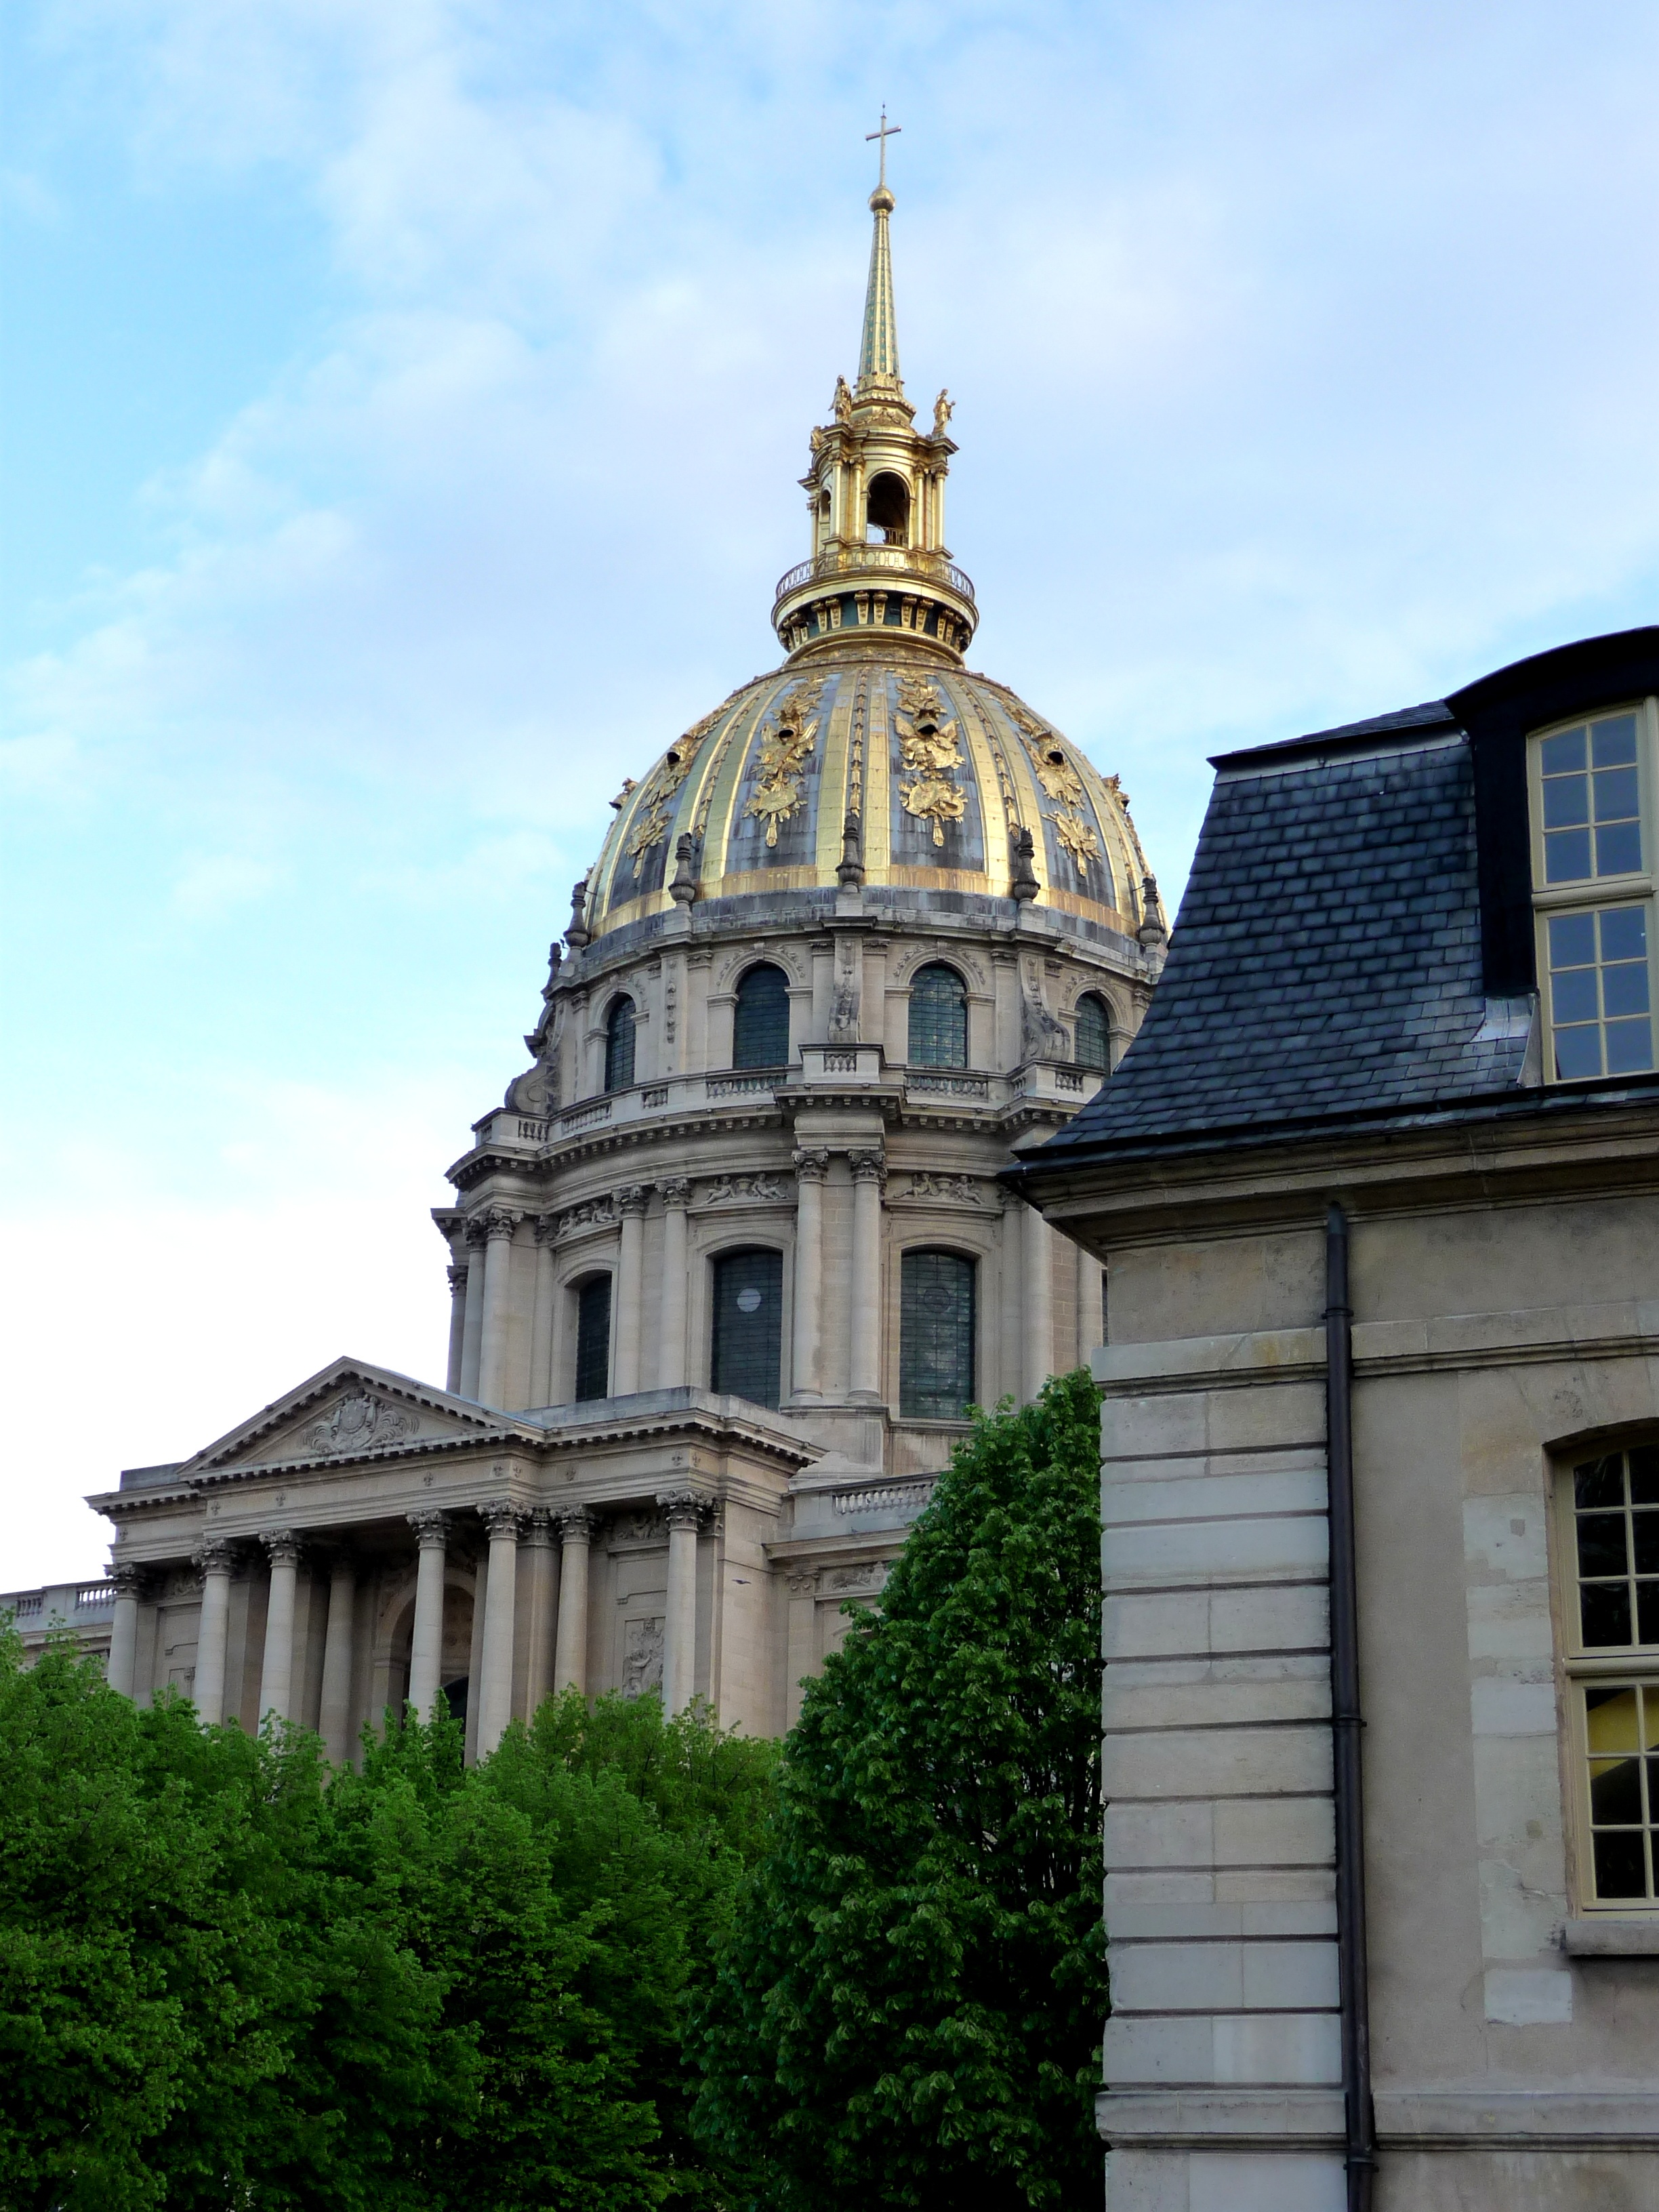
architecture, building, chateau, city, paris, france, tower, museum, landmark, facade, church, cathedral, place of worship, monastery, invalides, napoleon